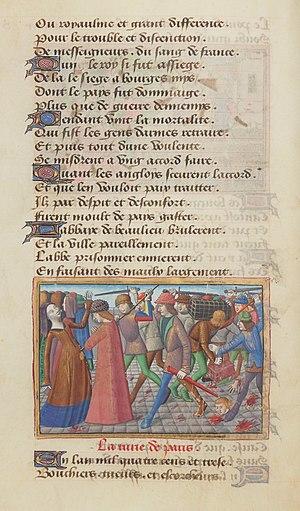
Massacre des habitants de Paris en 1413.